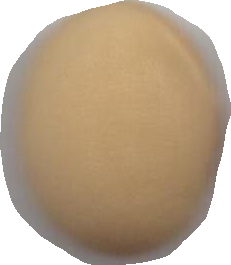
Variety: Anjasmoro